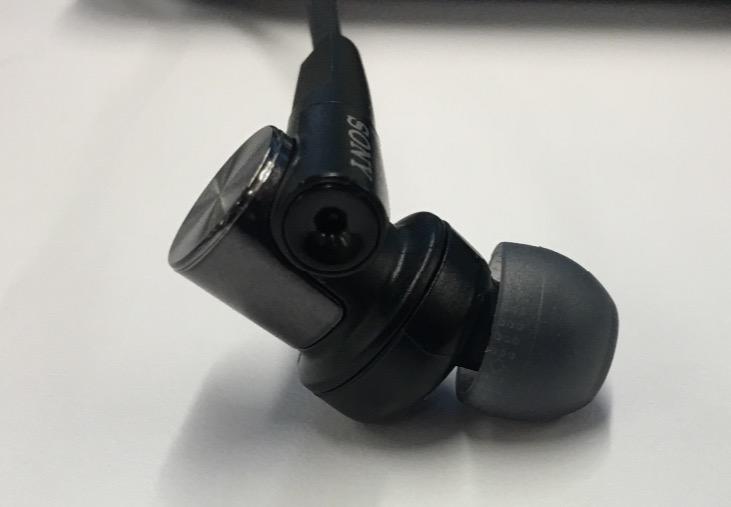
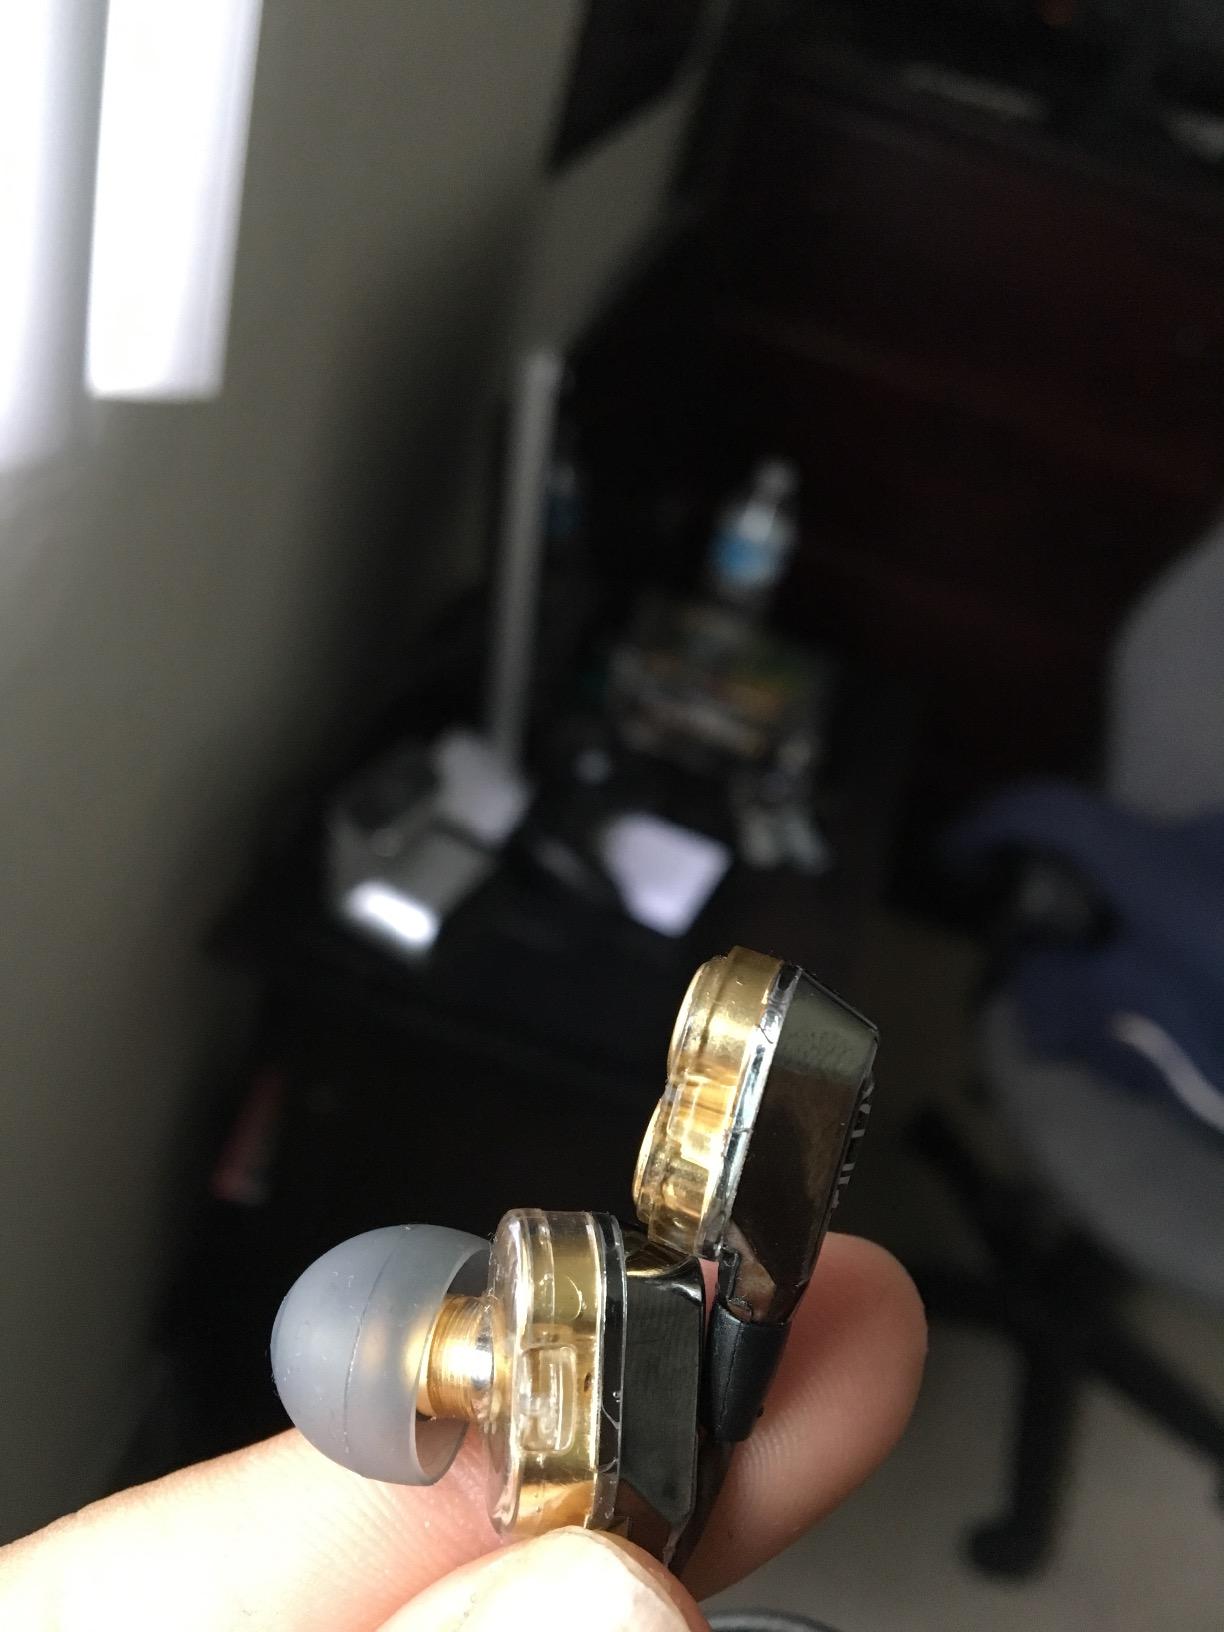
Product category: headphones
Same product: no